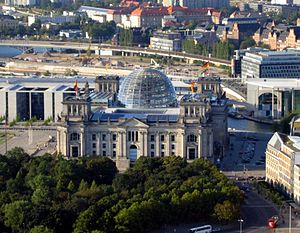
Rigsdagsbranden
Rigsdagsbranden blev en vigtig begivenhed i etableringen af Nazi-Tyskland. Den begyndte den 27. februar 1933 – blot en uge før valget til rigsdagen.